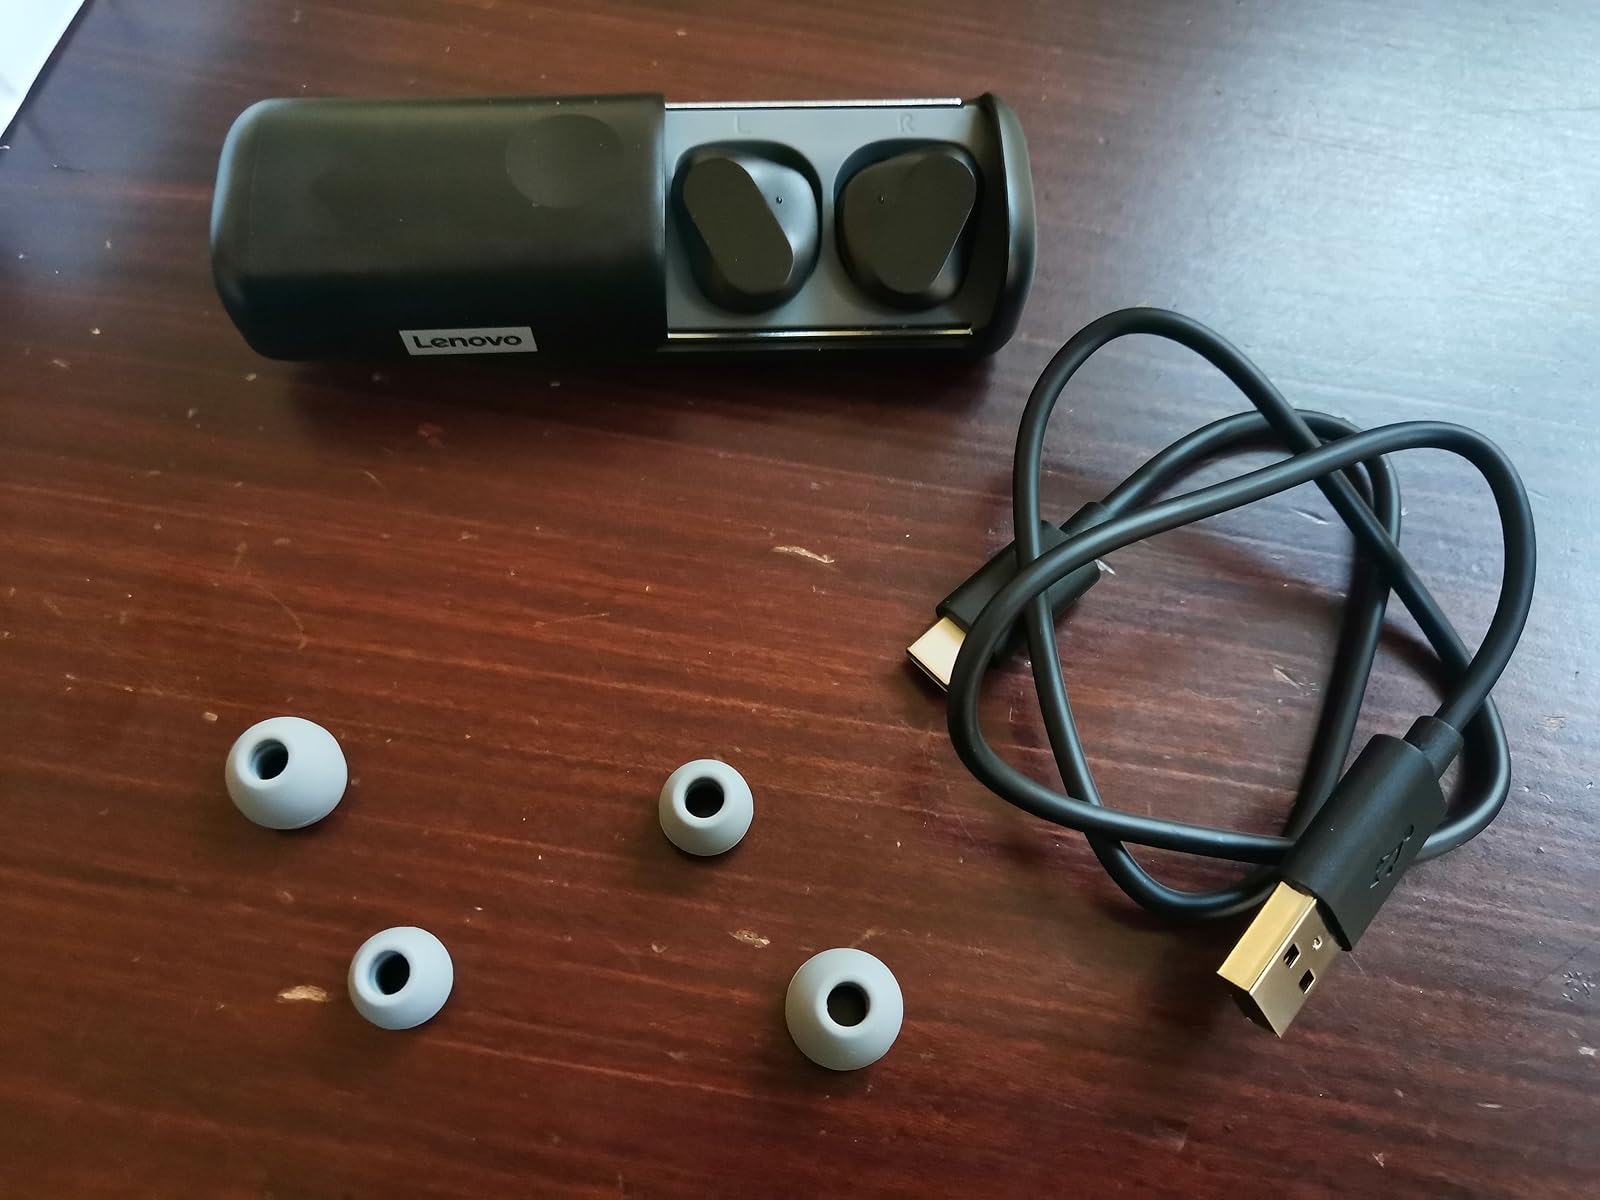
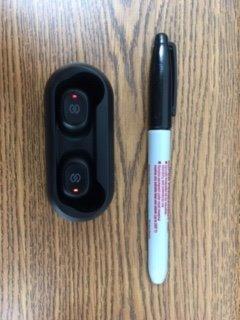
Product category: earbuds
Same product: no